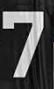
Number: 7